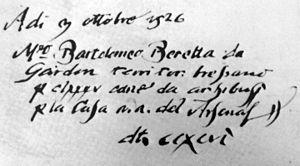
La Fabbrica d'Armi Pietro Beretta est une des principales fabriques d'armes italiennes.